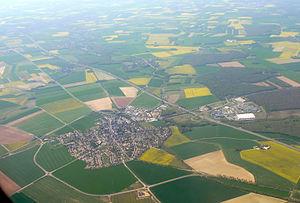
vue d'avion d'Ablis, France
Ablis [abli] est une commune française située dans le département des Yvelines en région Île-de-France.